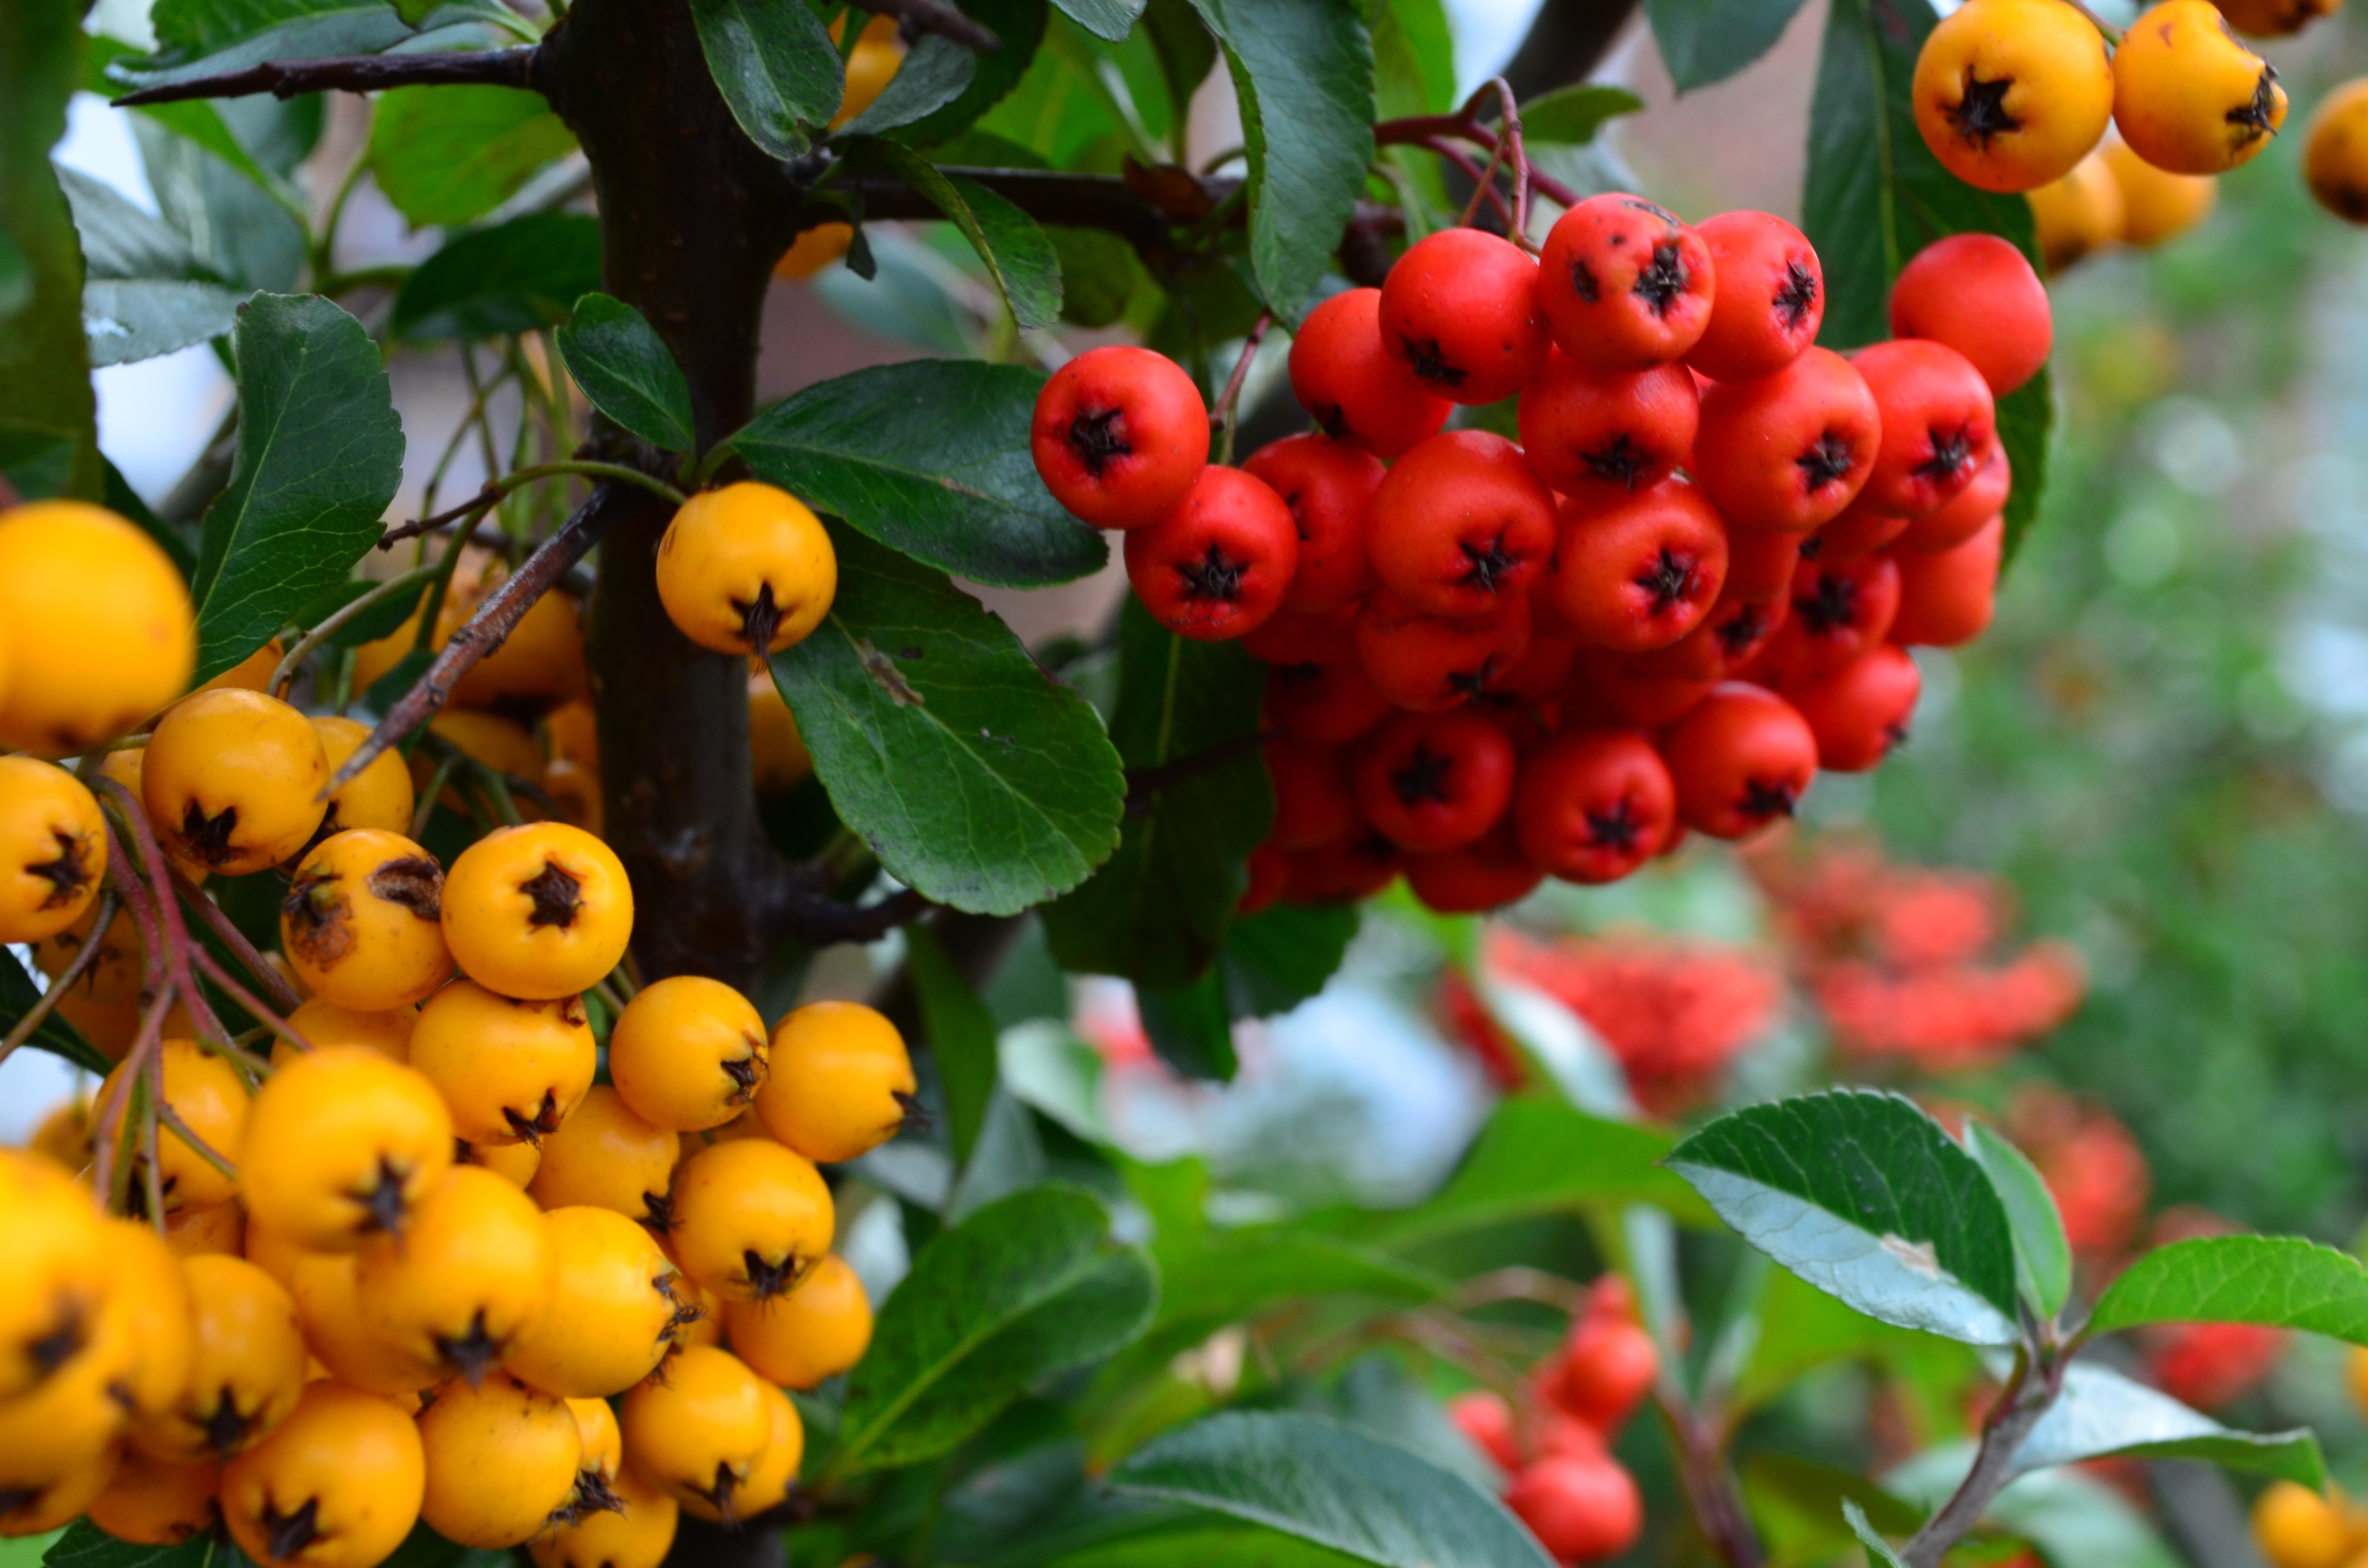
nature, branch, plant, fruit, berry, flower, food, red, produce, macro, evergreen, autumn, botany, yellow, flora, seasons, shrub, rowan, sorbus, flowering plant, land plant